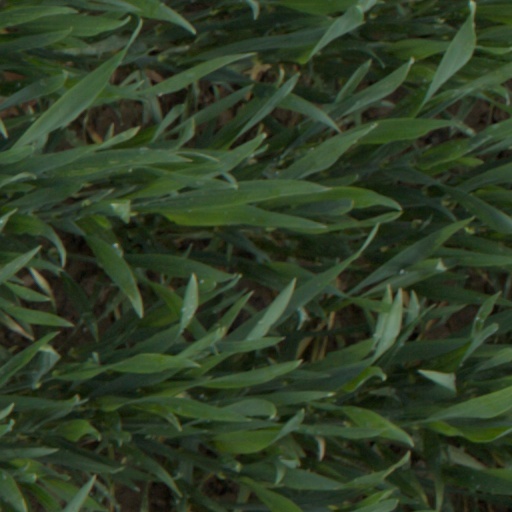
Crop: wheat